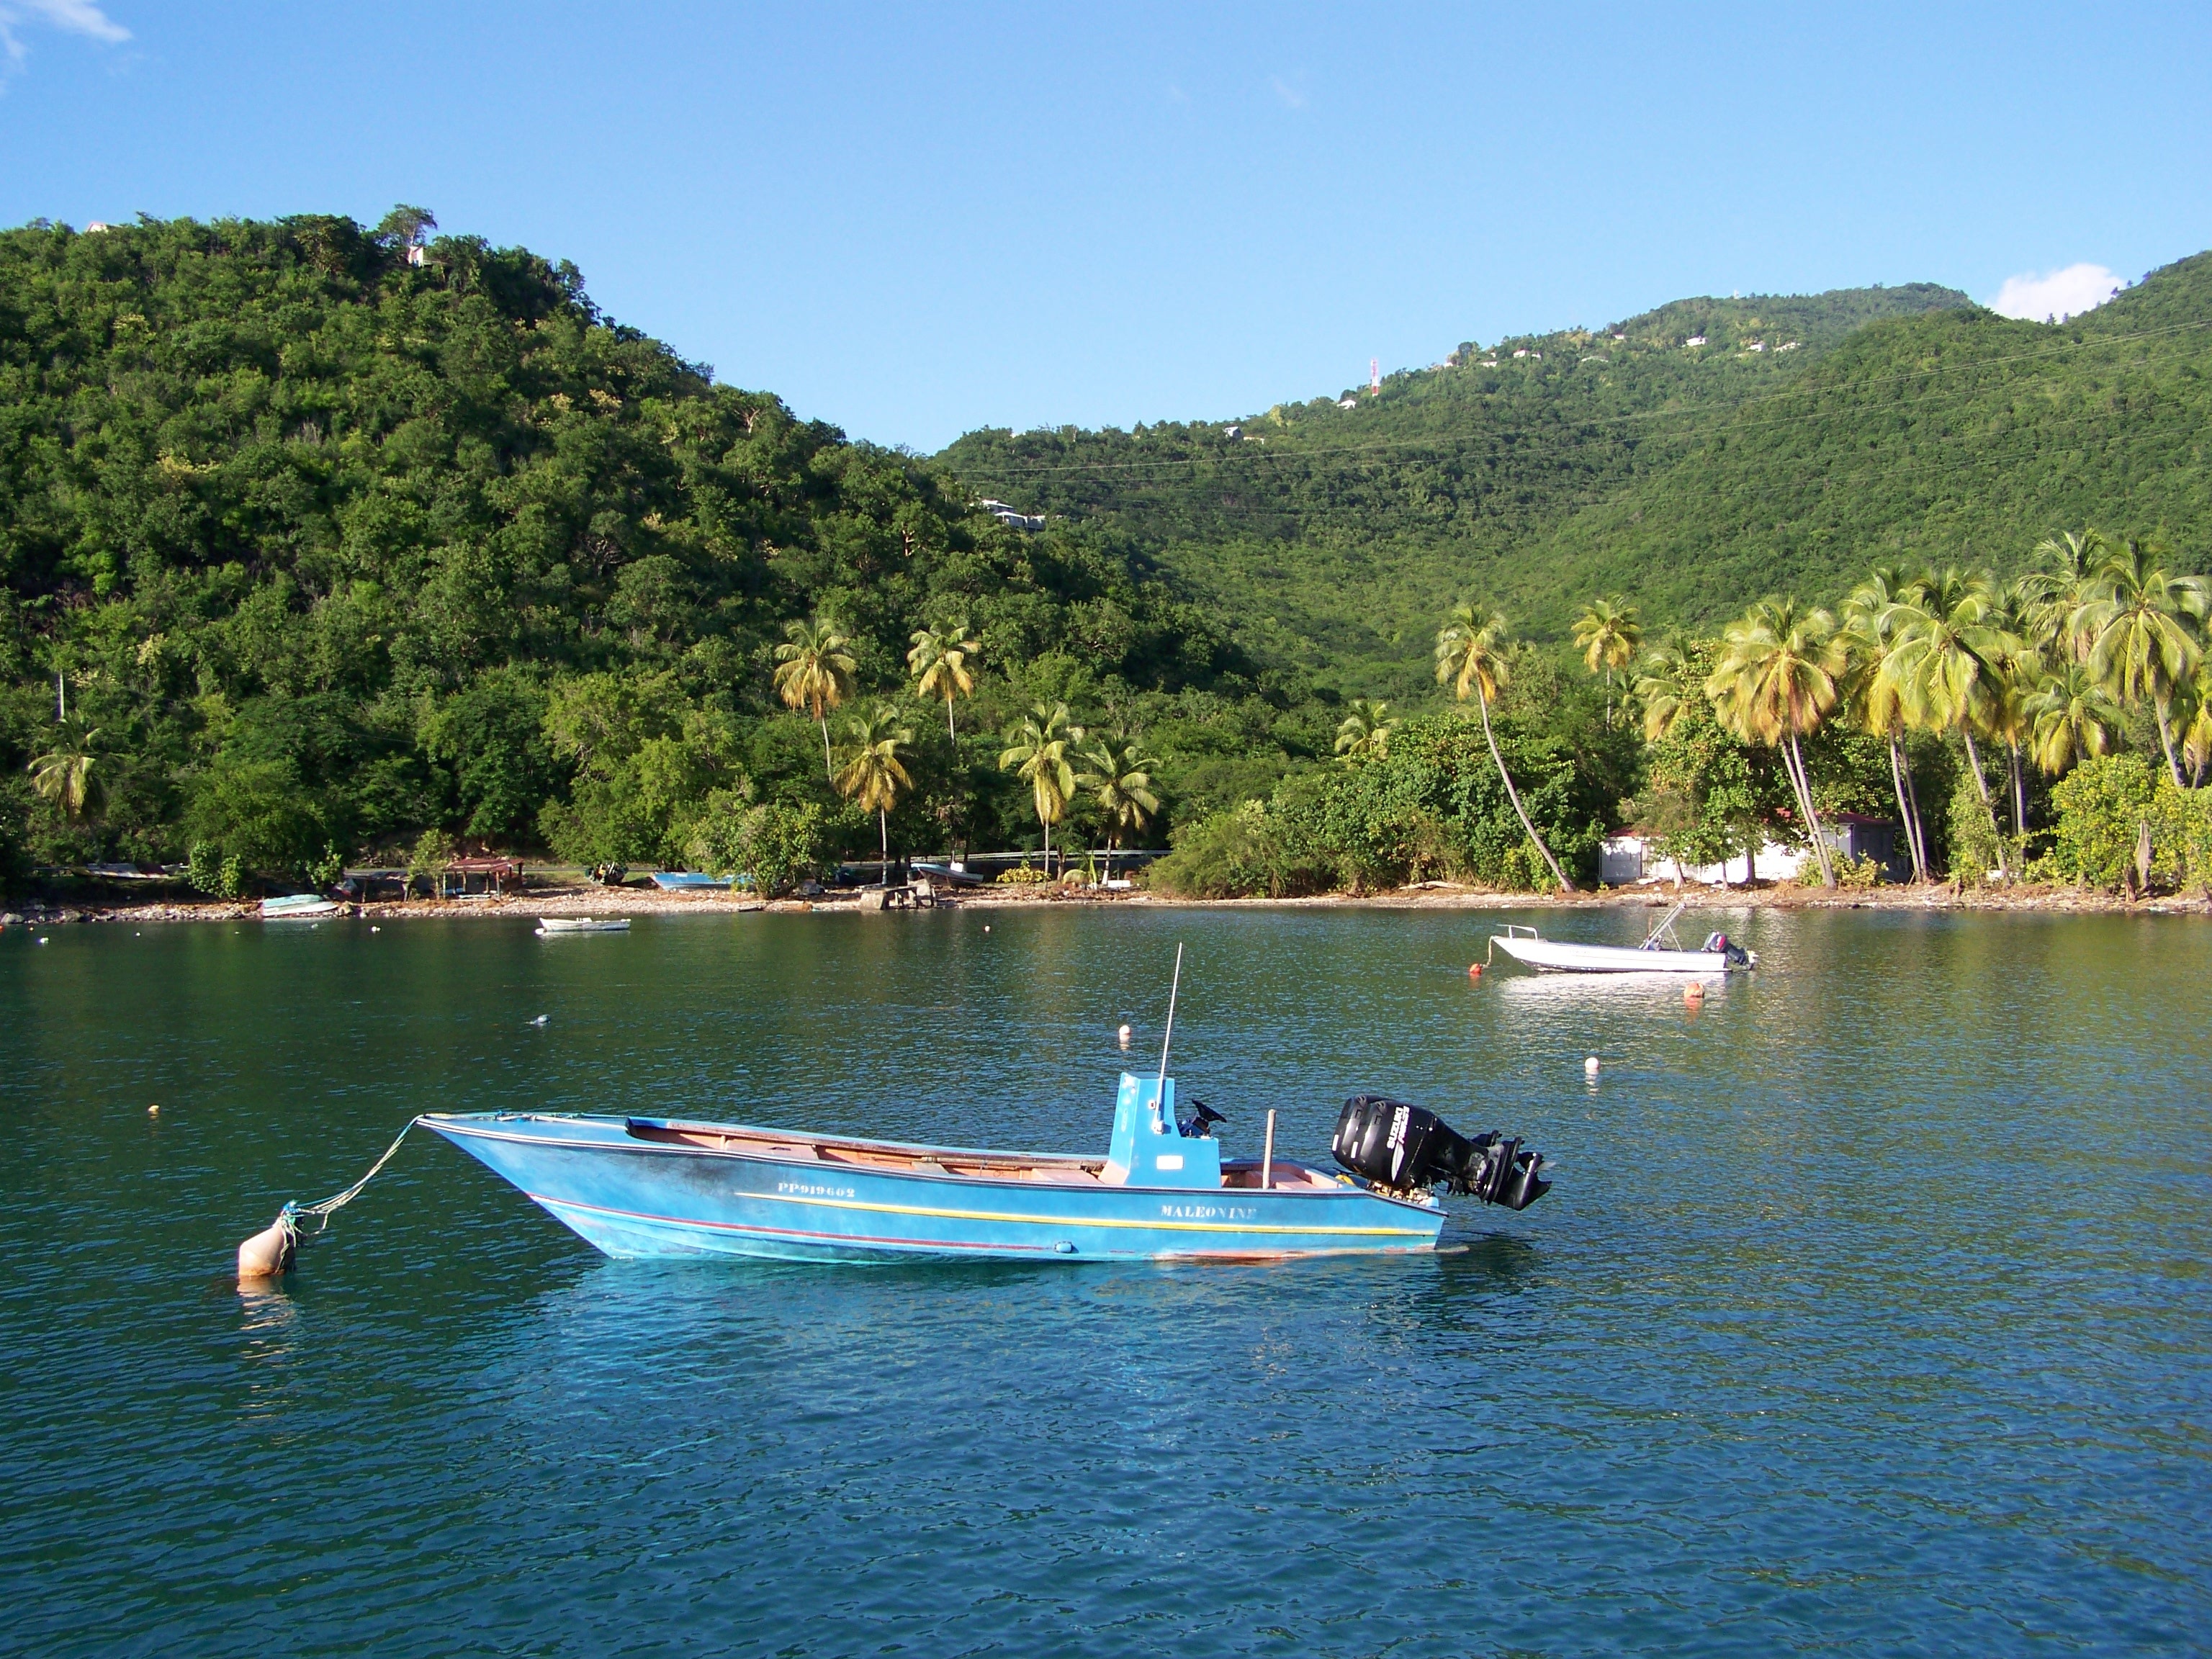
sea, boat, lake, paddle, vehicle, lagoon, bay, island, reservoir, tropic, boating, exotic, caribbean sea, guadeloupe, boiling, french territory, cove boat